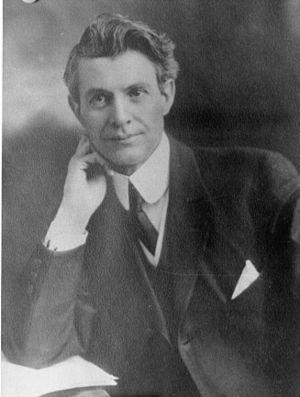
Aubin-Edmond Arsenault était un homme politique canadien qui a été le premier Acadien à être premier ministre de la province de l'Île-du-Prince-Édouard de 1917 à 1919.
L'histoire de l'Acadie débute au XVIᵉ siècle. Ce territoire est toutefois déjà habité depuis au moins onze millénaires, d'abord par les Paléoaméricains. La période du grand hiatus, entre -8000 et -3000, correspond à un manque de preuves archéologiques. La culture archaïque maritime s'installe ensuite près de la mer et vit surtout des ressources halieutiques, côtoyant probablement d'autres peuples. La céramique est adoptée vers -500, à l'époque où se développent les peuples des Micmacs et des Etchemins. Ce qui est arrivé à ces derniers n'est pas connu, mais les Malécites, à qui leur sont probablement liés, occupent ensuite leur territoire.
Le chef de l'opposition est, dans l'Île-du-Prince-Édouard, le député qui dirige le parti politique reconnu comme l'opposition officielle de l'Assemblée législative de l'Île-du-Prince-Édouard. Ce statut revient généralement au chef du deuxième parti de l'Assemblée.
L'actualité et les événements sur l'Île-du-Prince-Édouard, par année.